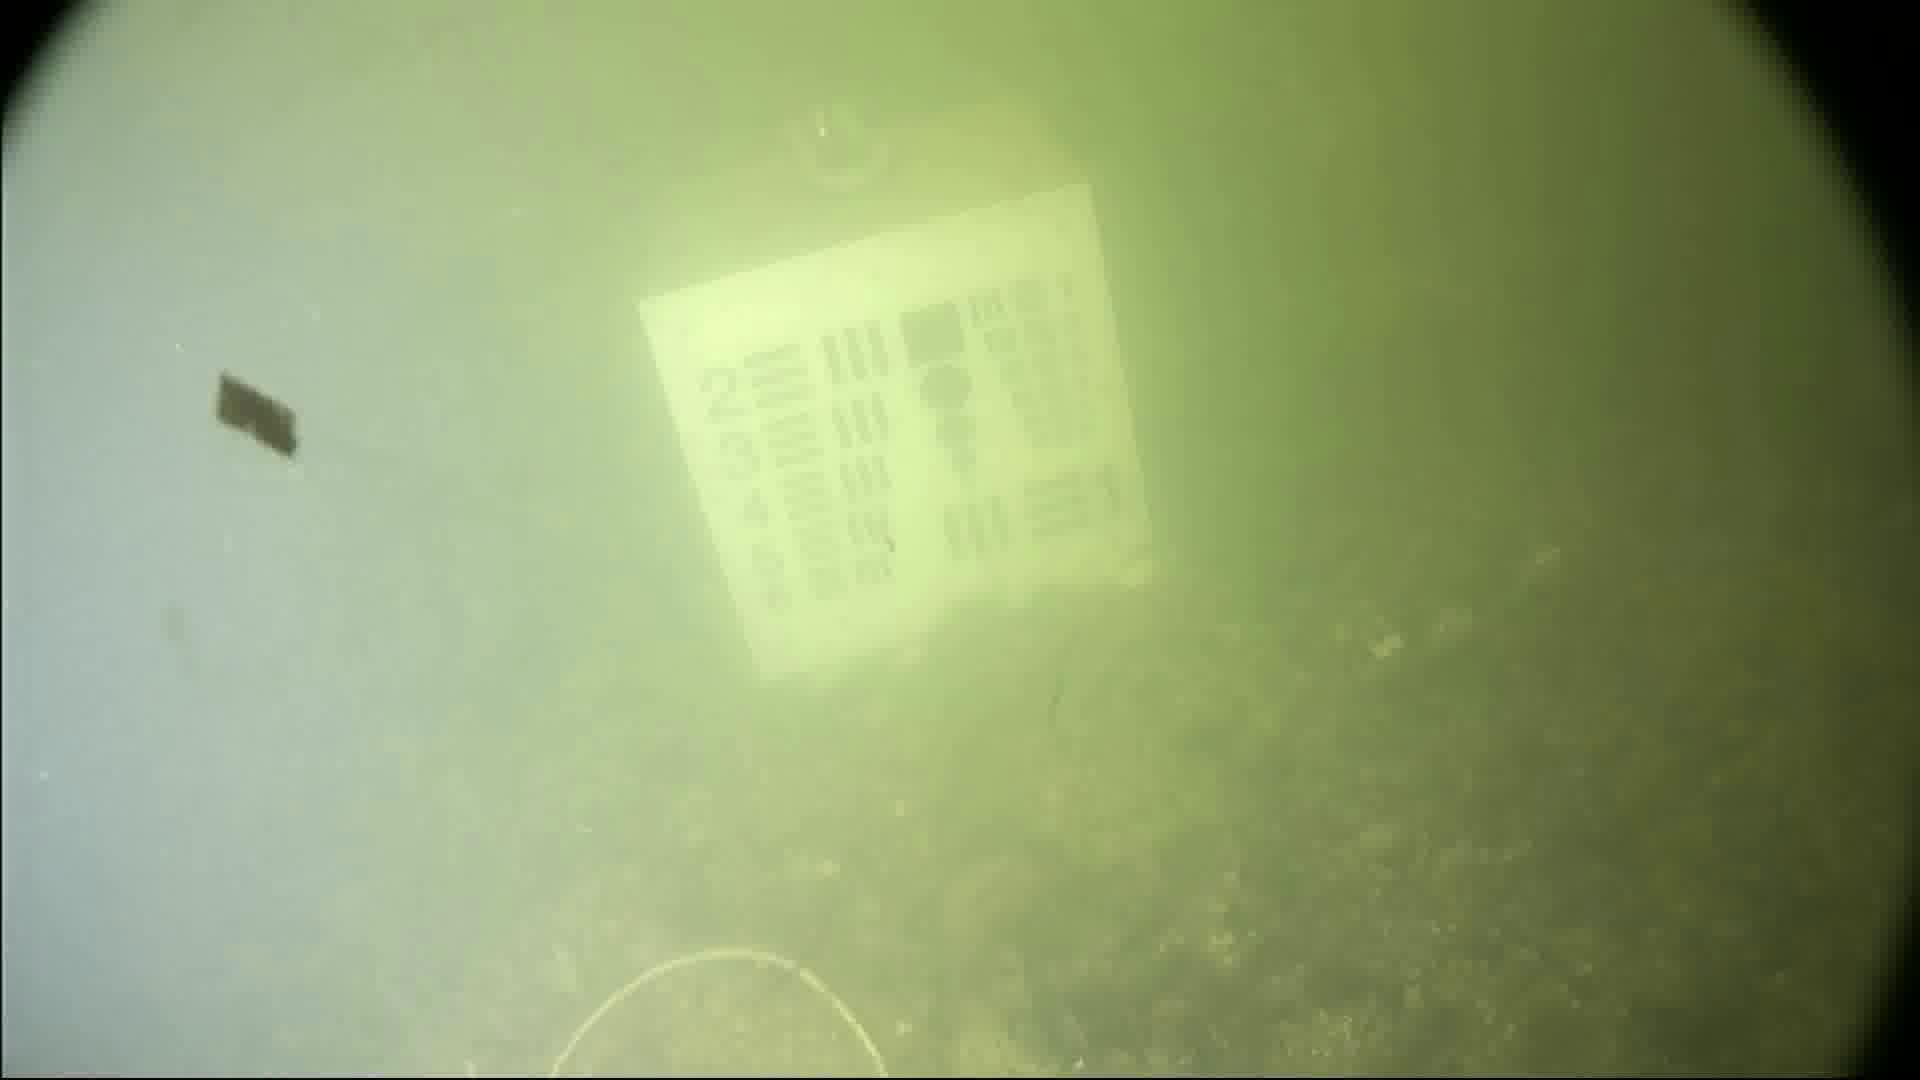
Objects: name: crab